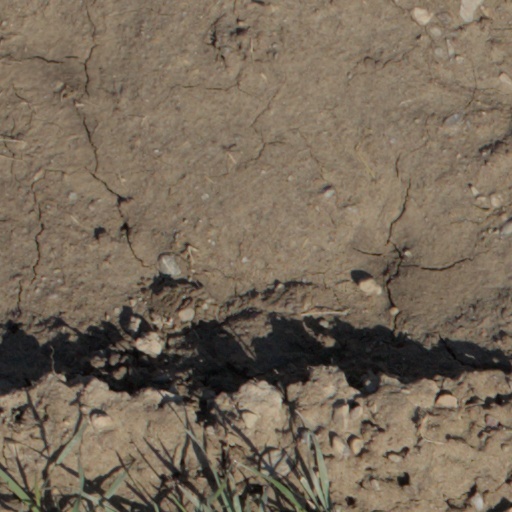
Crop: wheat